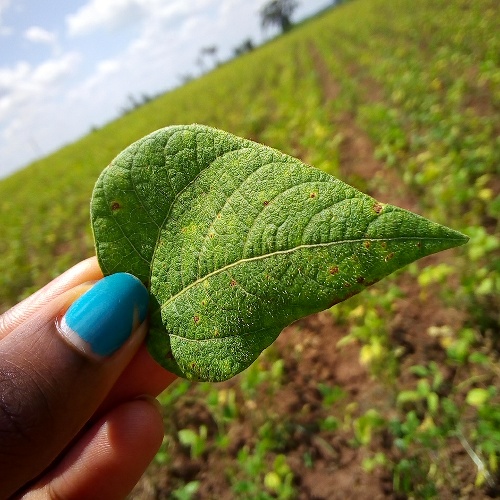
Leaf condition: bean_rust